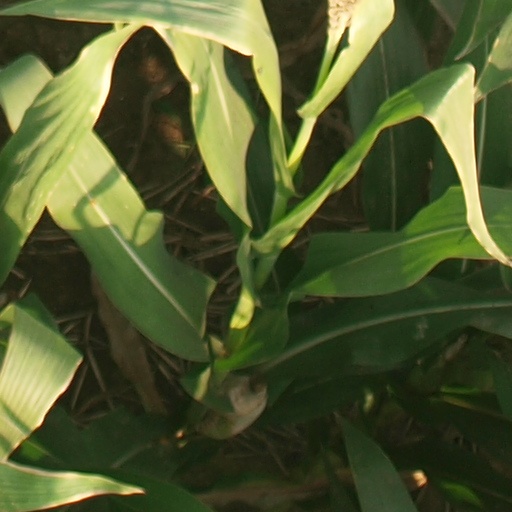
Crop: maize; corn